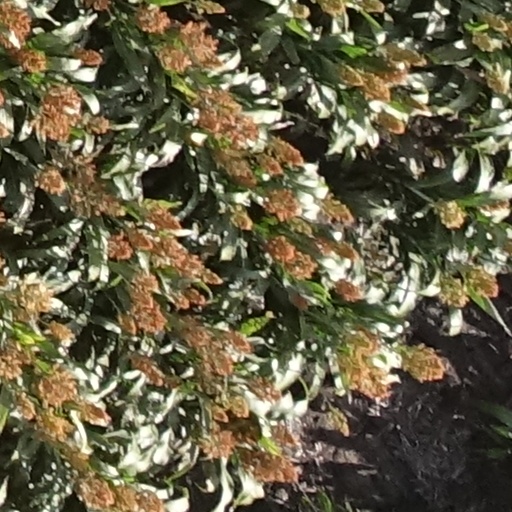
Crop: sorghum